Question: Please indicate a possible affordance area of the jump_skateboard that can be used for standing on
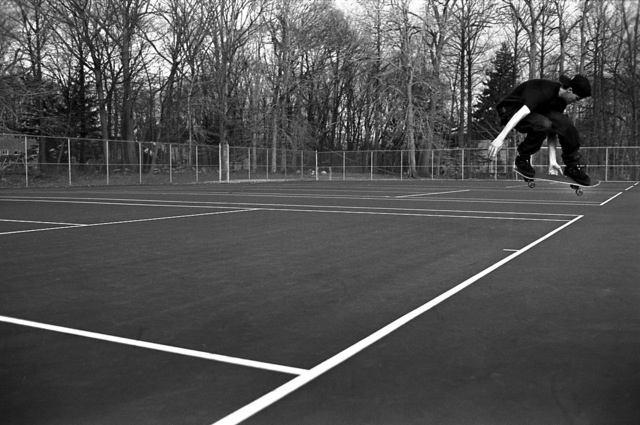
Answer: [501.771, 165.889, 604.929, 201.153]